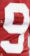
Number: 9